Littlest Pet Shop (2012 TV series)

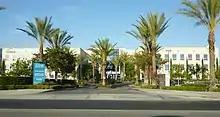
The developers Cahills joined Hasbro Studios "(headquarters pictured)" in 2011

Hasbro owns the rights of both Blythe and Littlest Pet Shop, toy lines respectively introduced in 1972 and 1992. Both lines were originally manufactured by Cincinnati-based Kenner Products. Kenner became a part of Hasbro when the Pawtucket-based company acquired Tonka (the parent company of Kenner back then) in 1991. Hasbro sold Littlest Pet Shop toys under the name of this division until they closed down Kenner's original Cincinnati headquarters in 2000. Claster Television, Hasbro's television arm at the time, had produced an earlier animated show based on Littlest Pet Shop in 1995 for Hasbro, but the 2012 "Littlest Pet Shop" series marked the first adaptation of the Blythe doll to a character on television. A prior incarnation of such a character is the protagonist of "Littlest Pet Shop Presents", an unrelated animated miniseries produced by Cosmic Toast Studios and released by Hasbro exclusively on the internet.